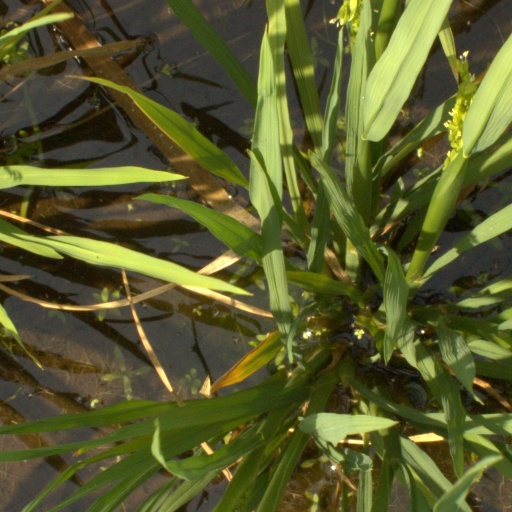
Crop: rice